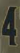
Number: 4